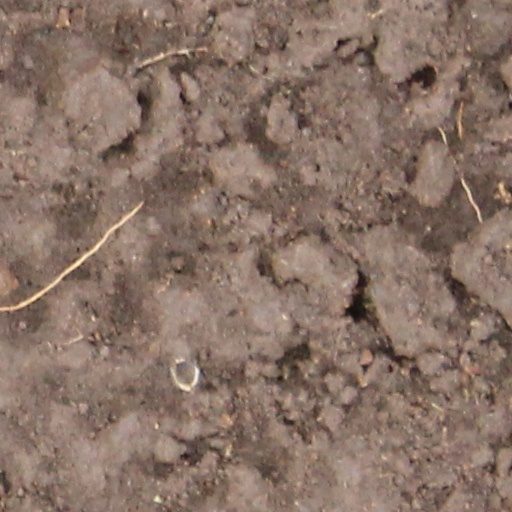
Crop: wheat